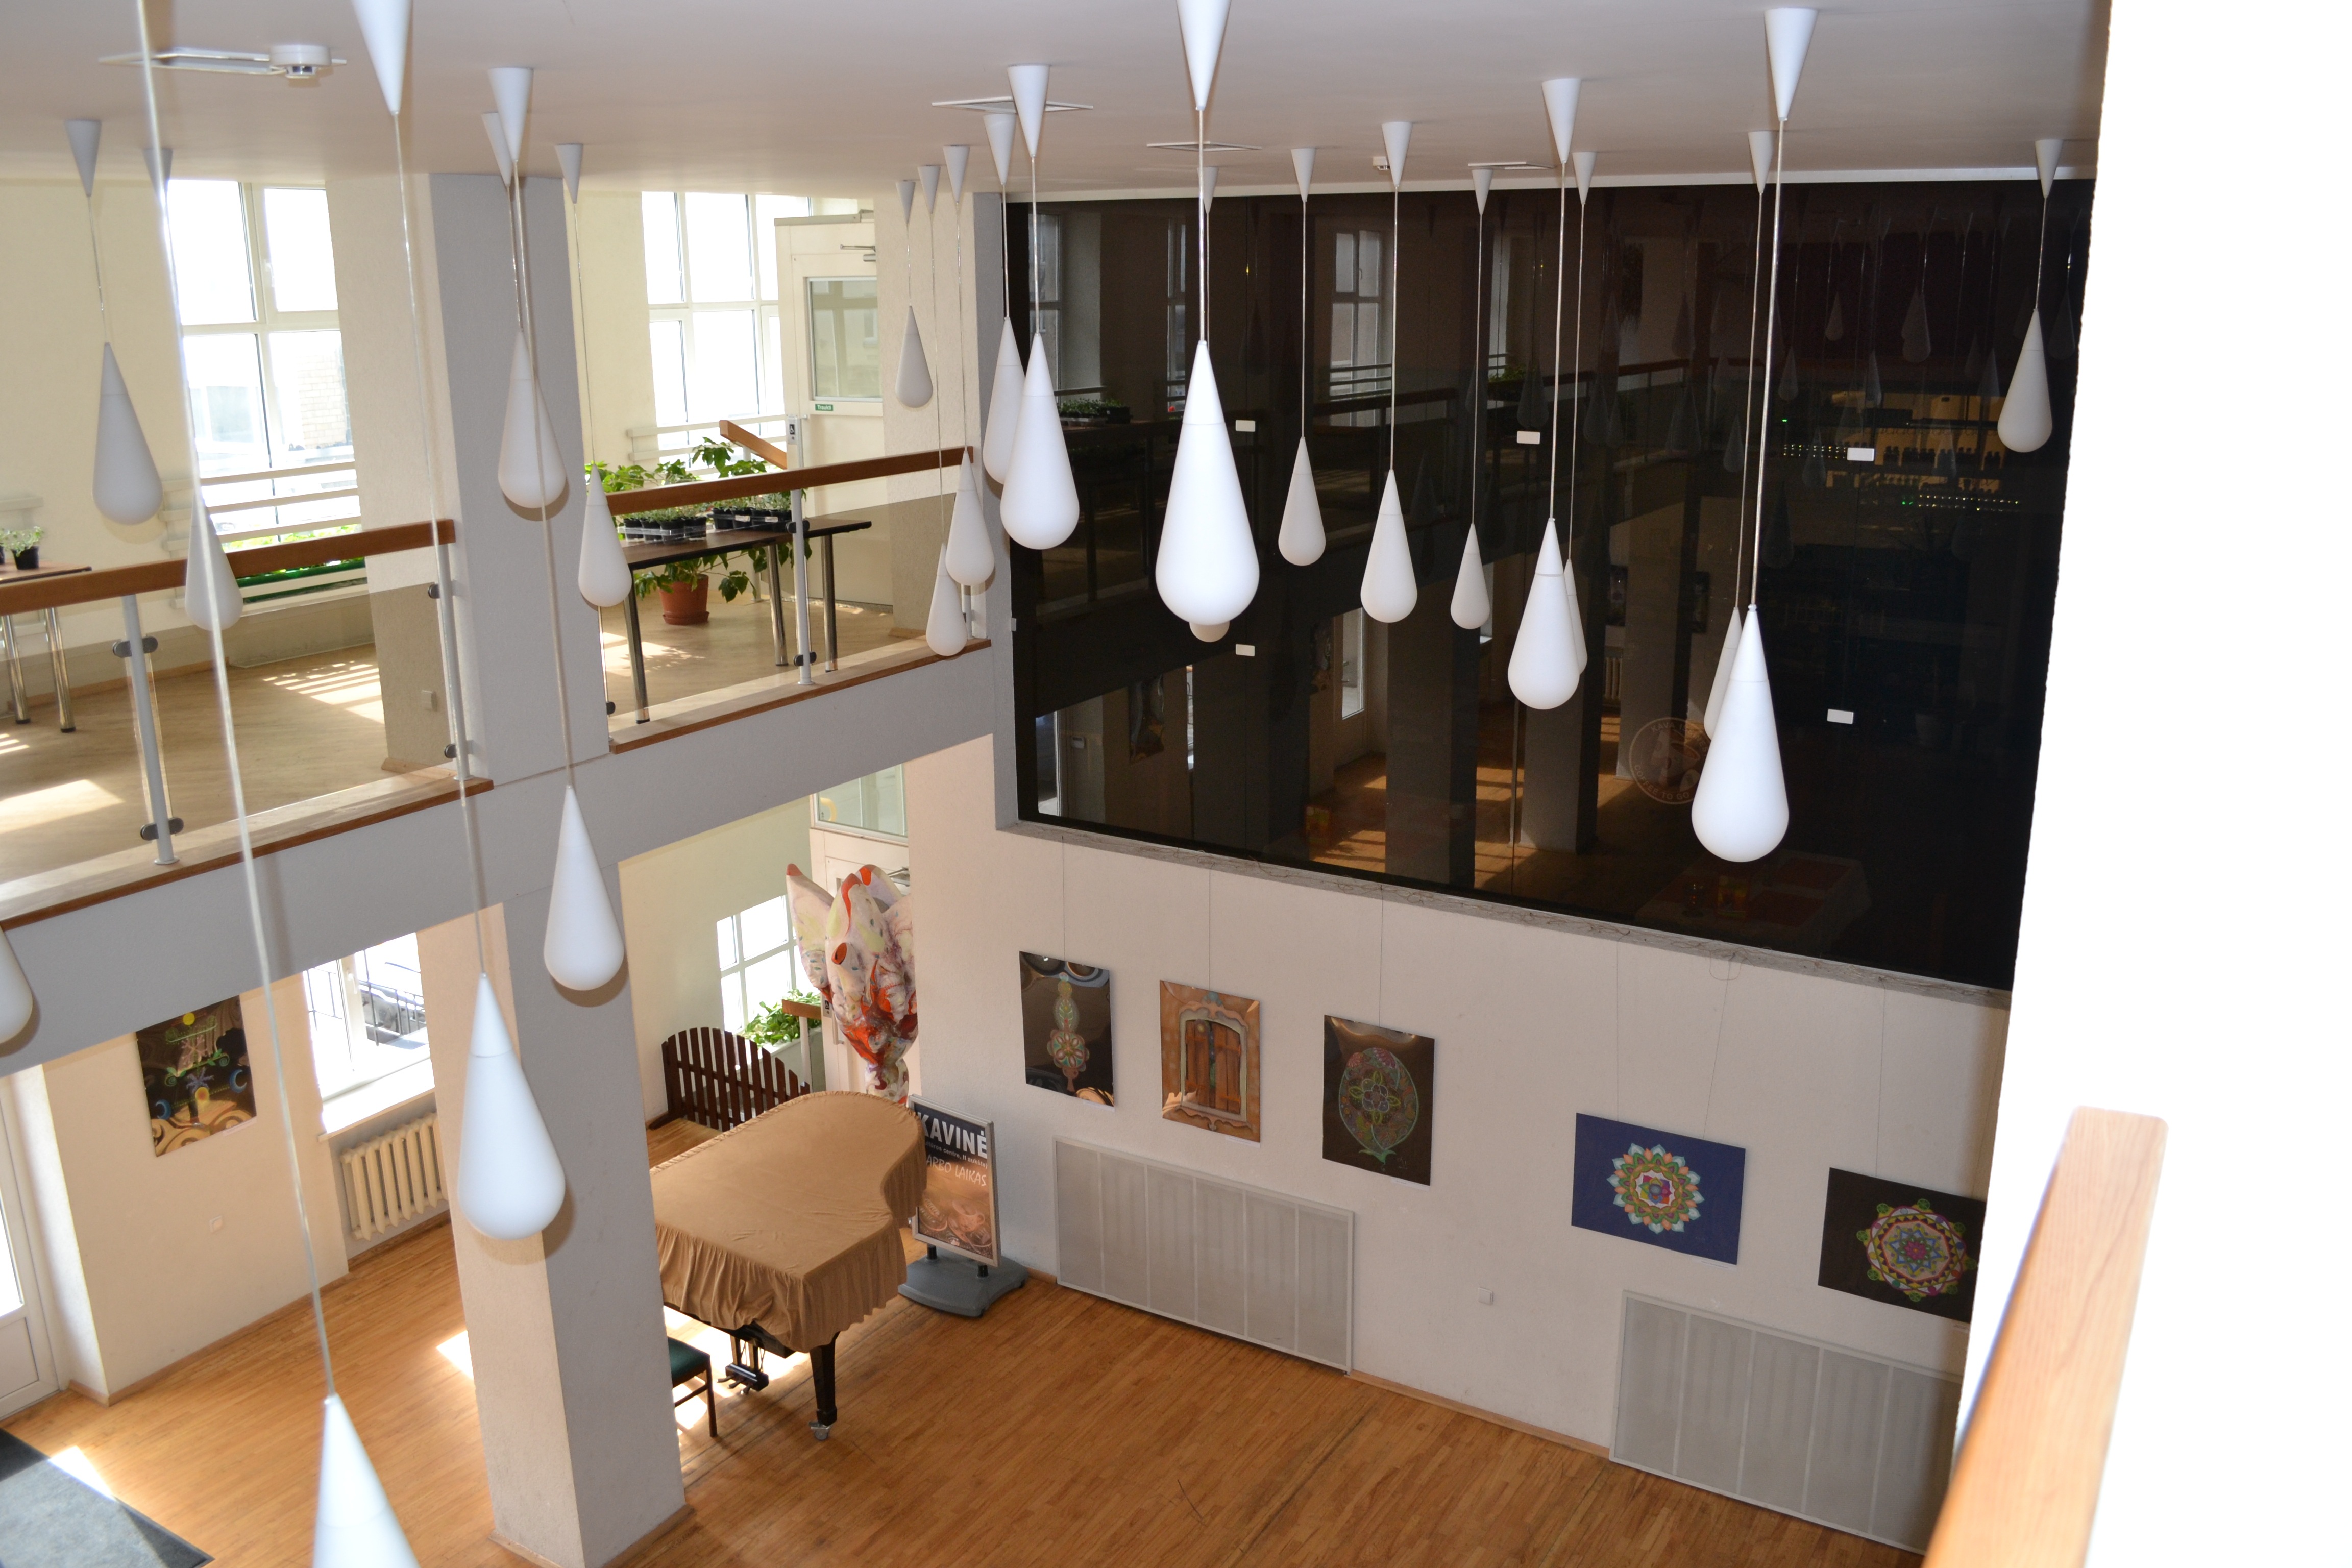
music, interior, home, piano, studio, indoor, property, living room, room, interior design, design, picture, gallery, author, decorations, cabinetry